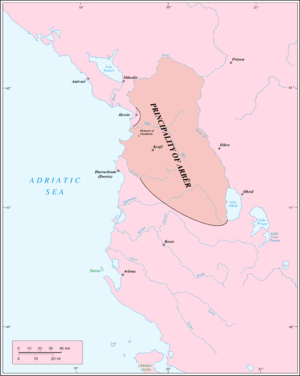
Albanien / Historie / Middelalderen
Fyrstendømmet Arbanon (12.–13. århundrede e.Kr.)
Albanien, officielt Republikken Albanien, er en suveræn stat i Sydøsteuropa. Albanien er omgivet af Montenegro i nordvest, Kosovo i nordøst, Republikken Nordmakedonien i øst og Grækenland i syd og sydøst. Det har en kyst til Adriaterhavet i vest og sydvest. Landet er mindre end 72 kilometer fra Italien over Otrantostrædet, som forbinder Adriaterhavet til det Ioniske Hav.